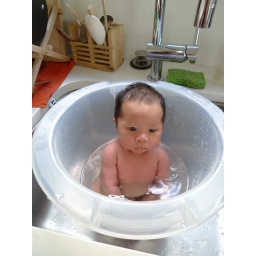
bathing in the kitchen sink